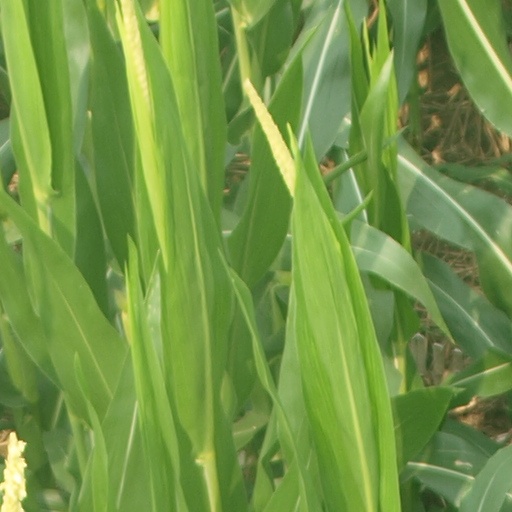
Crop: maize; corn